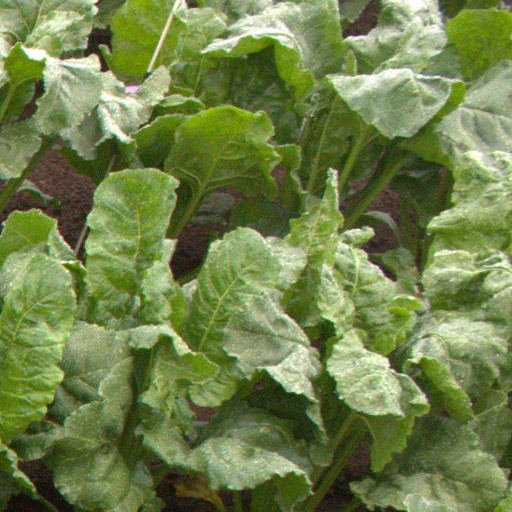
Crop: sugar beet